Hosea Townsend

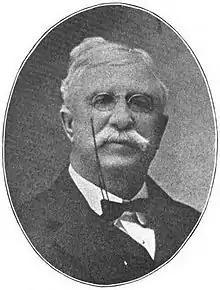

Hosea Townsend (June 16, 1840 – March 4, 1909) was an American attorney and politician who served two terms as a U.S. Representative from Colorado from 1889 to 1893.